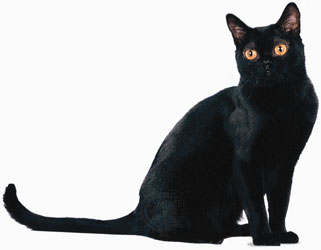
Breed: bombay